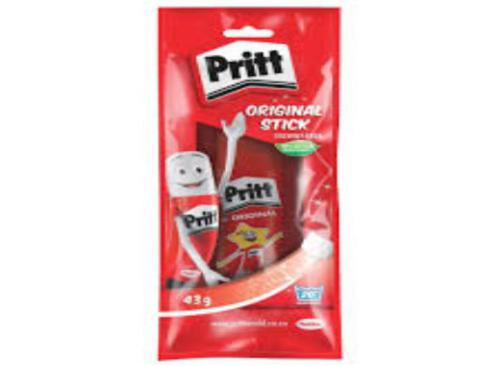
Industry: Necessities